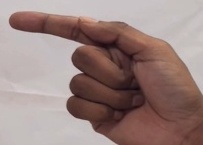
ASL sign: G